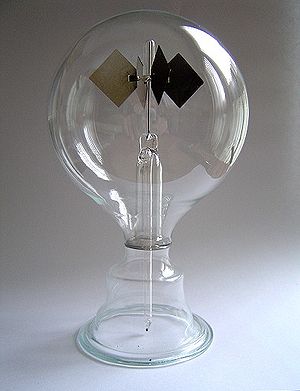
Radiometer
Et eksempel på Crookes' radiometer. Jo stærkere stråling jo hurtigere rotation. Rotationshastigheden giver derfor et mål for strålingsstyrken.
Et radiometer er et apparat som anvendes til at måle strålingsfluxen af elektromagnetisk stråling.